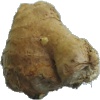
Label: Ginger Root 1